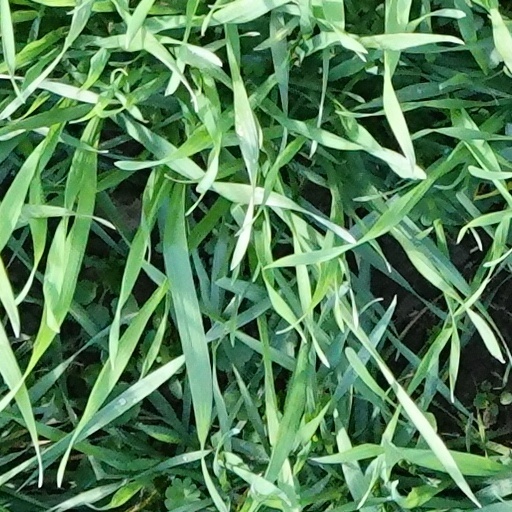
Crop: wheat